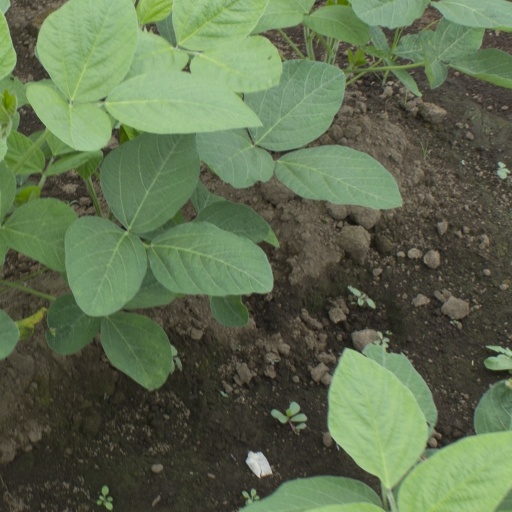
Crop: soybean